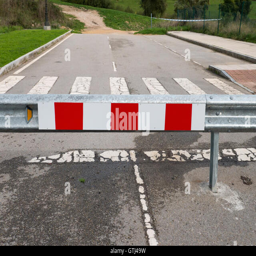
red and white striped end of the road sign stands across the street